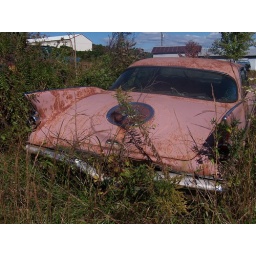
One of the many old cars and trucks waisting away in the weeds near Hudson's in Forest City, NC.